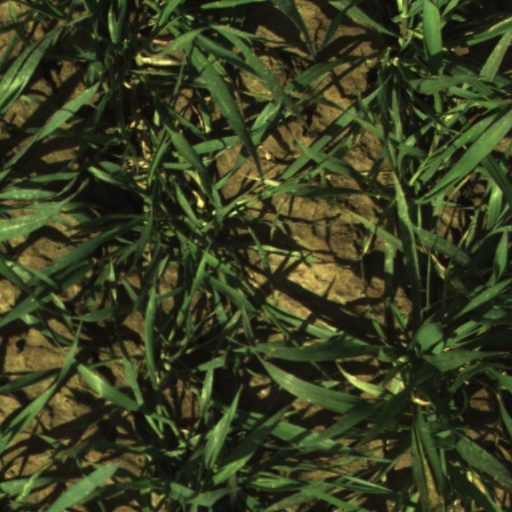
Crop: wheat